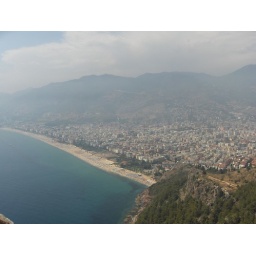
A view of the Mediteranan Sea below from Alanya castle on top of the mountain